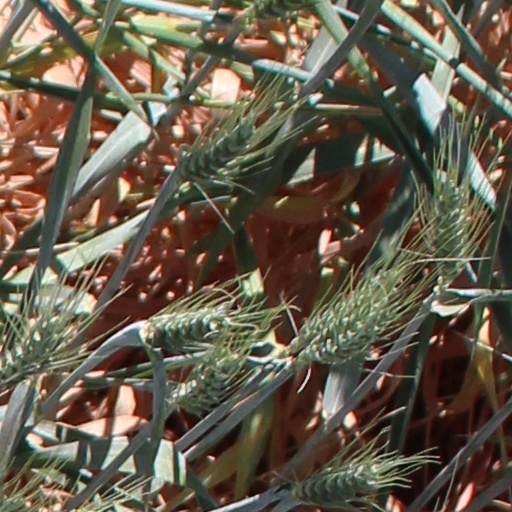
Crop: wheat